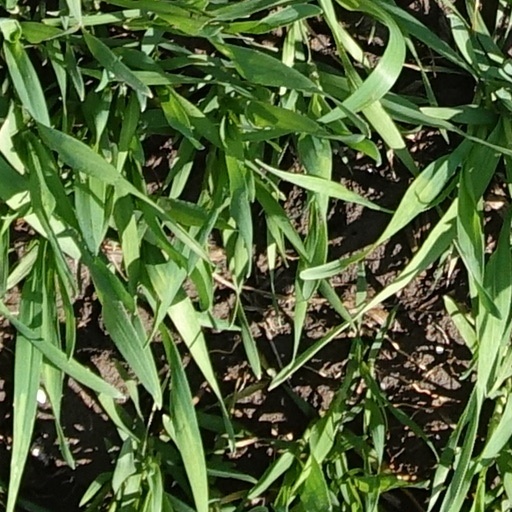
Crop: wheat